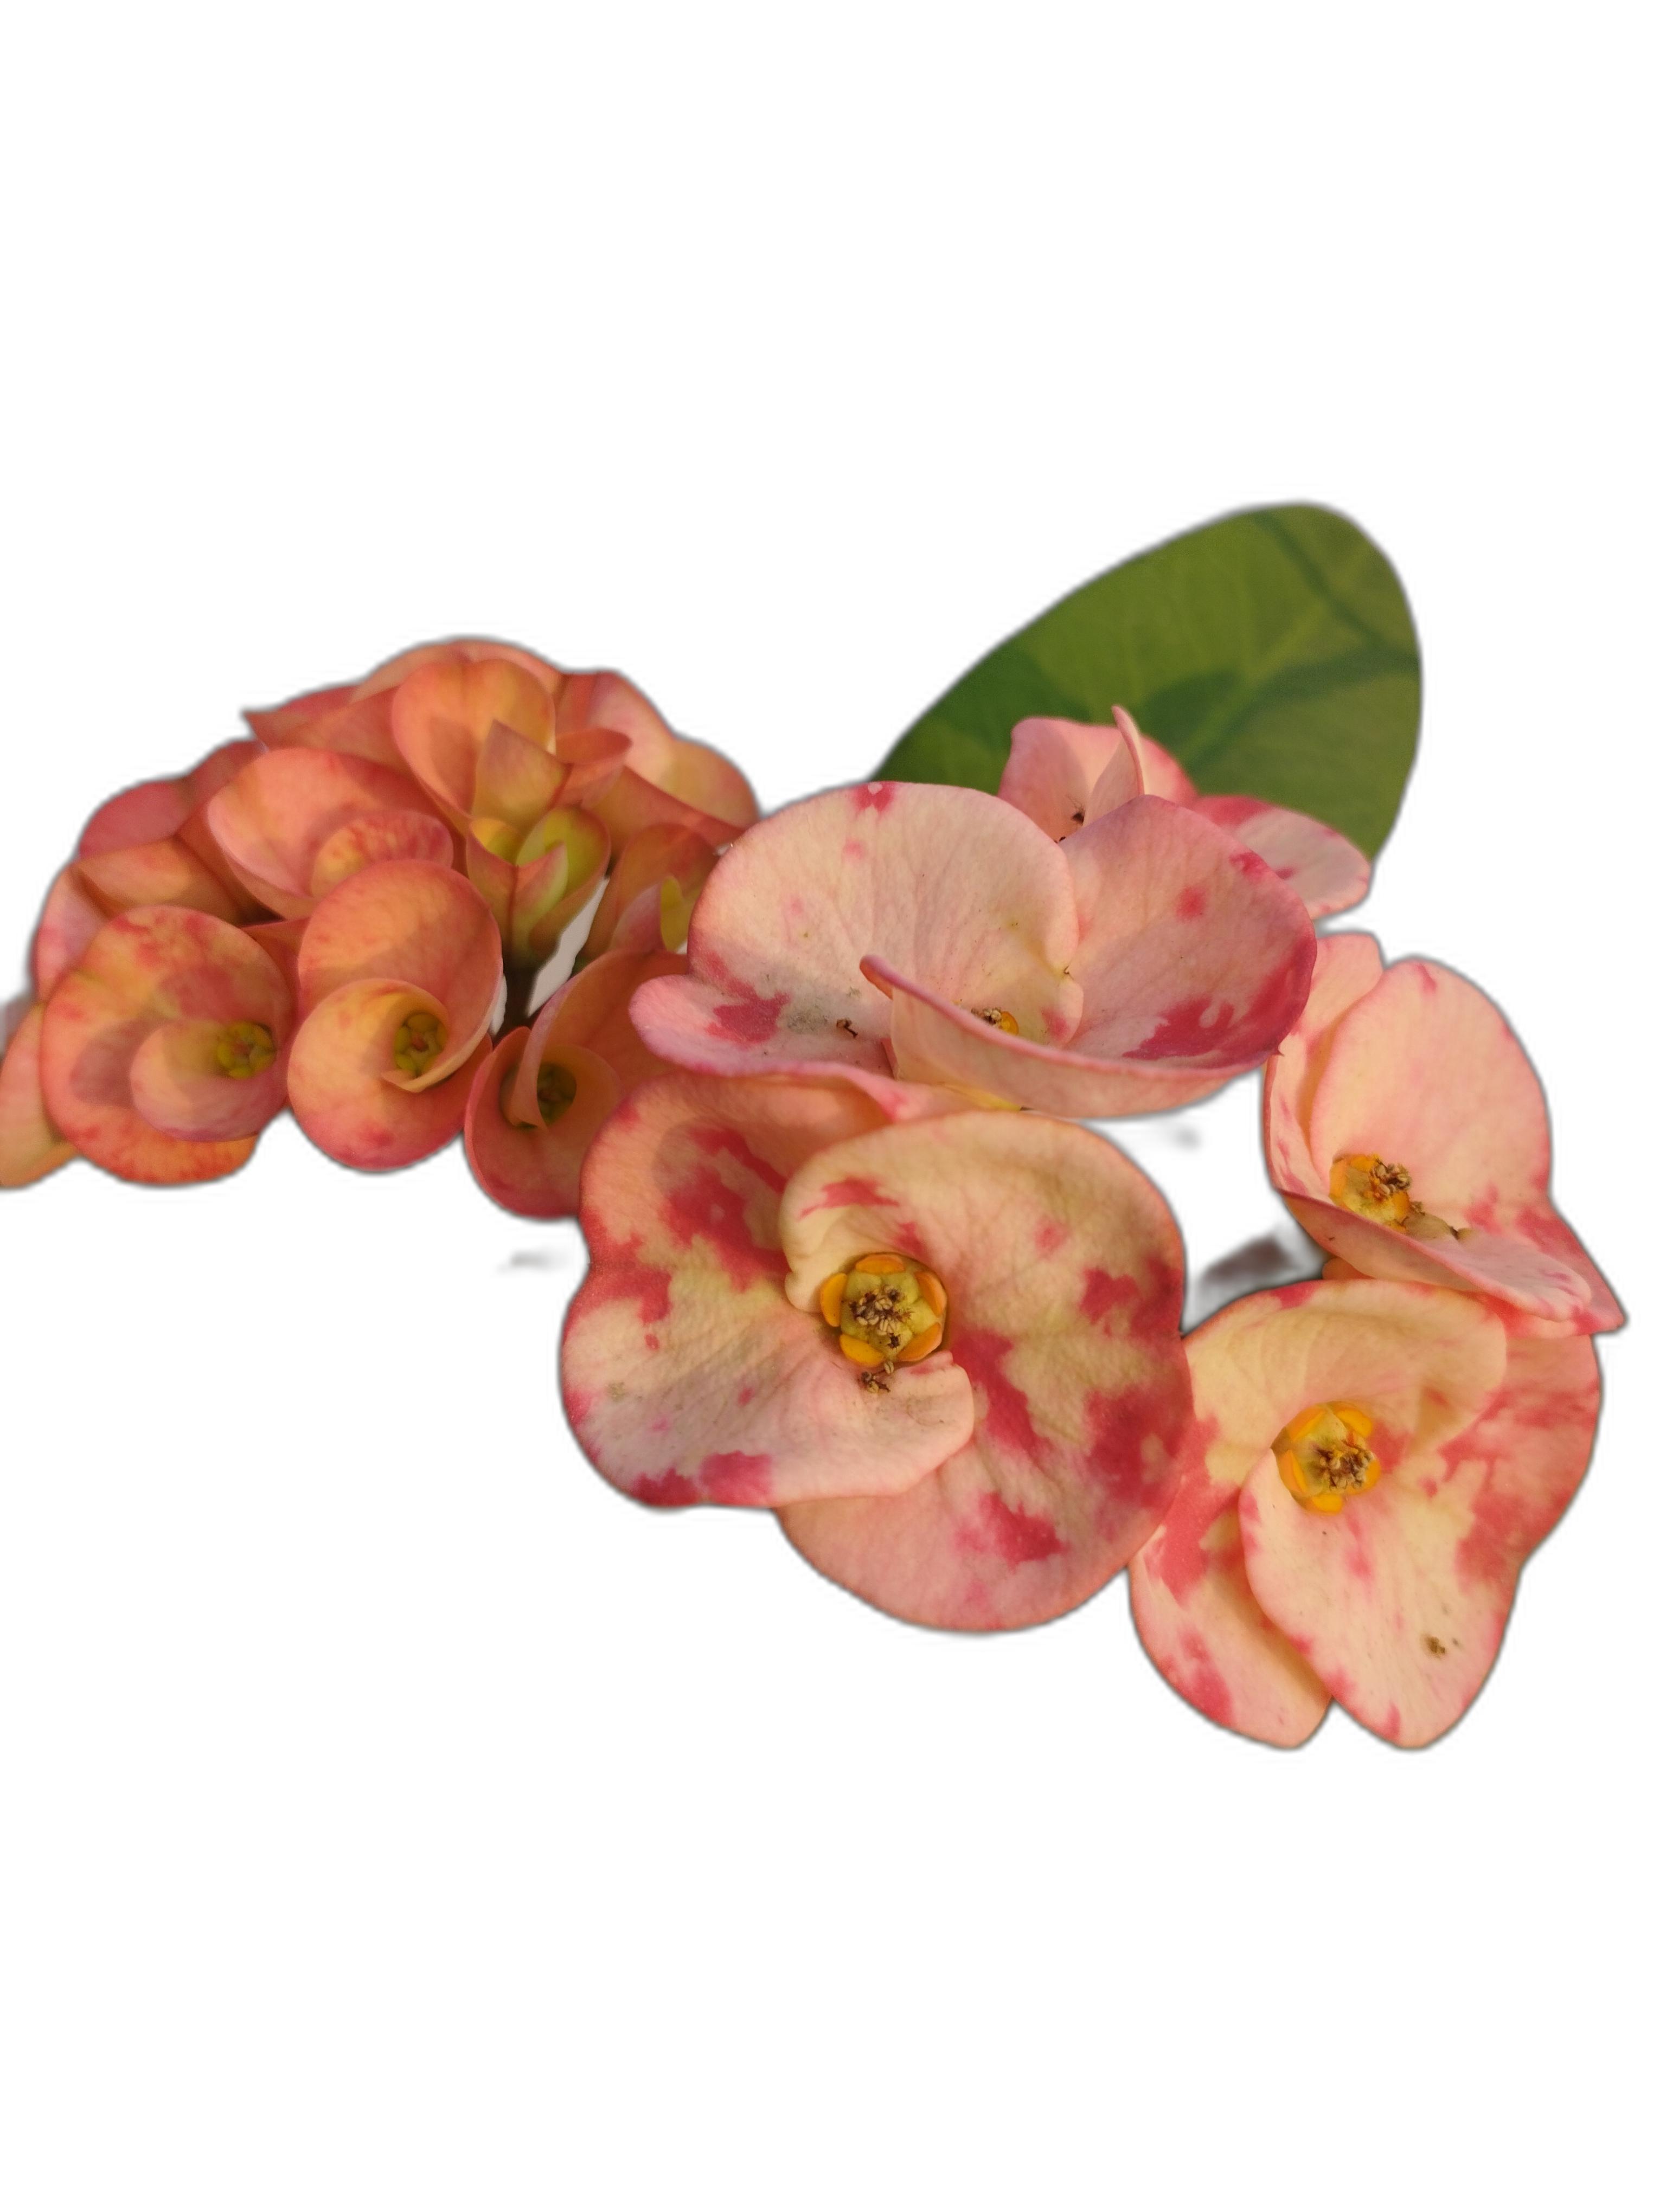
Label: Crown of thorns